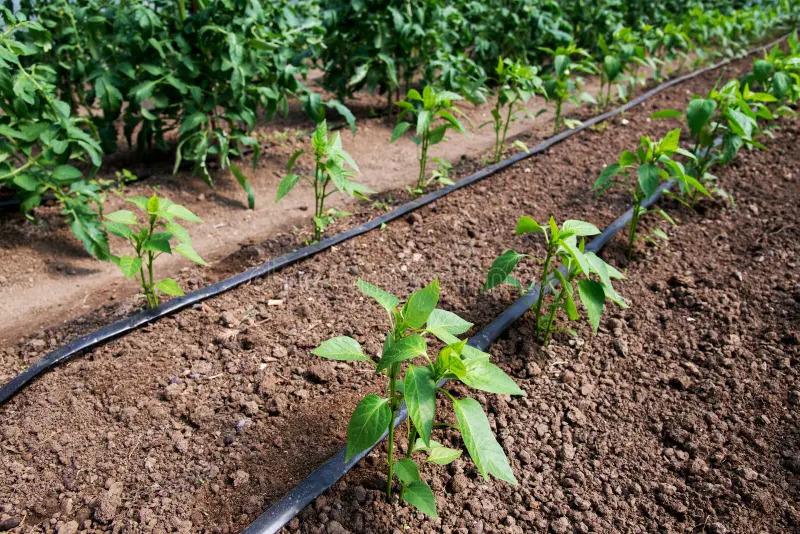
Shamba lililoandaliwa kwa uangalifu linaonekana likiwa na mistari miwili mirefu ya udongo uliotayarishwa, ambapo mimea michanga inachipuka kutoka kwenye udongo. Kila mstari wa mimea una bomba refu jeusi la umwagiliaji wa matone, ikionyesha mfumo wa kisasa wa kupeleka maji moja kwa moja kwenye mizizi ya mimea.